Laurell (singer)

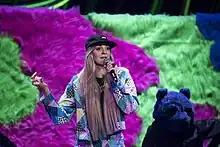
Laurell in 2023

Laurell Barker (born April 20, 1979), also known mononymously as Laurell, is a Canadian singer and songwriter currently residing in Malmö, Sweden. She has co-written songs with numerous artists, including Twice, Eleni Foureira and Oh My Girl. She is also known for co-writing songs competing in the Eurovision Song Contest and its national selections.